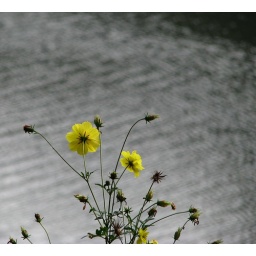
flower by the lake